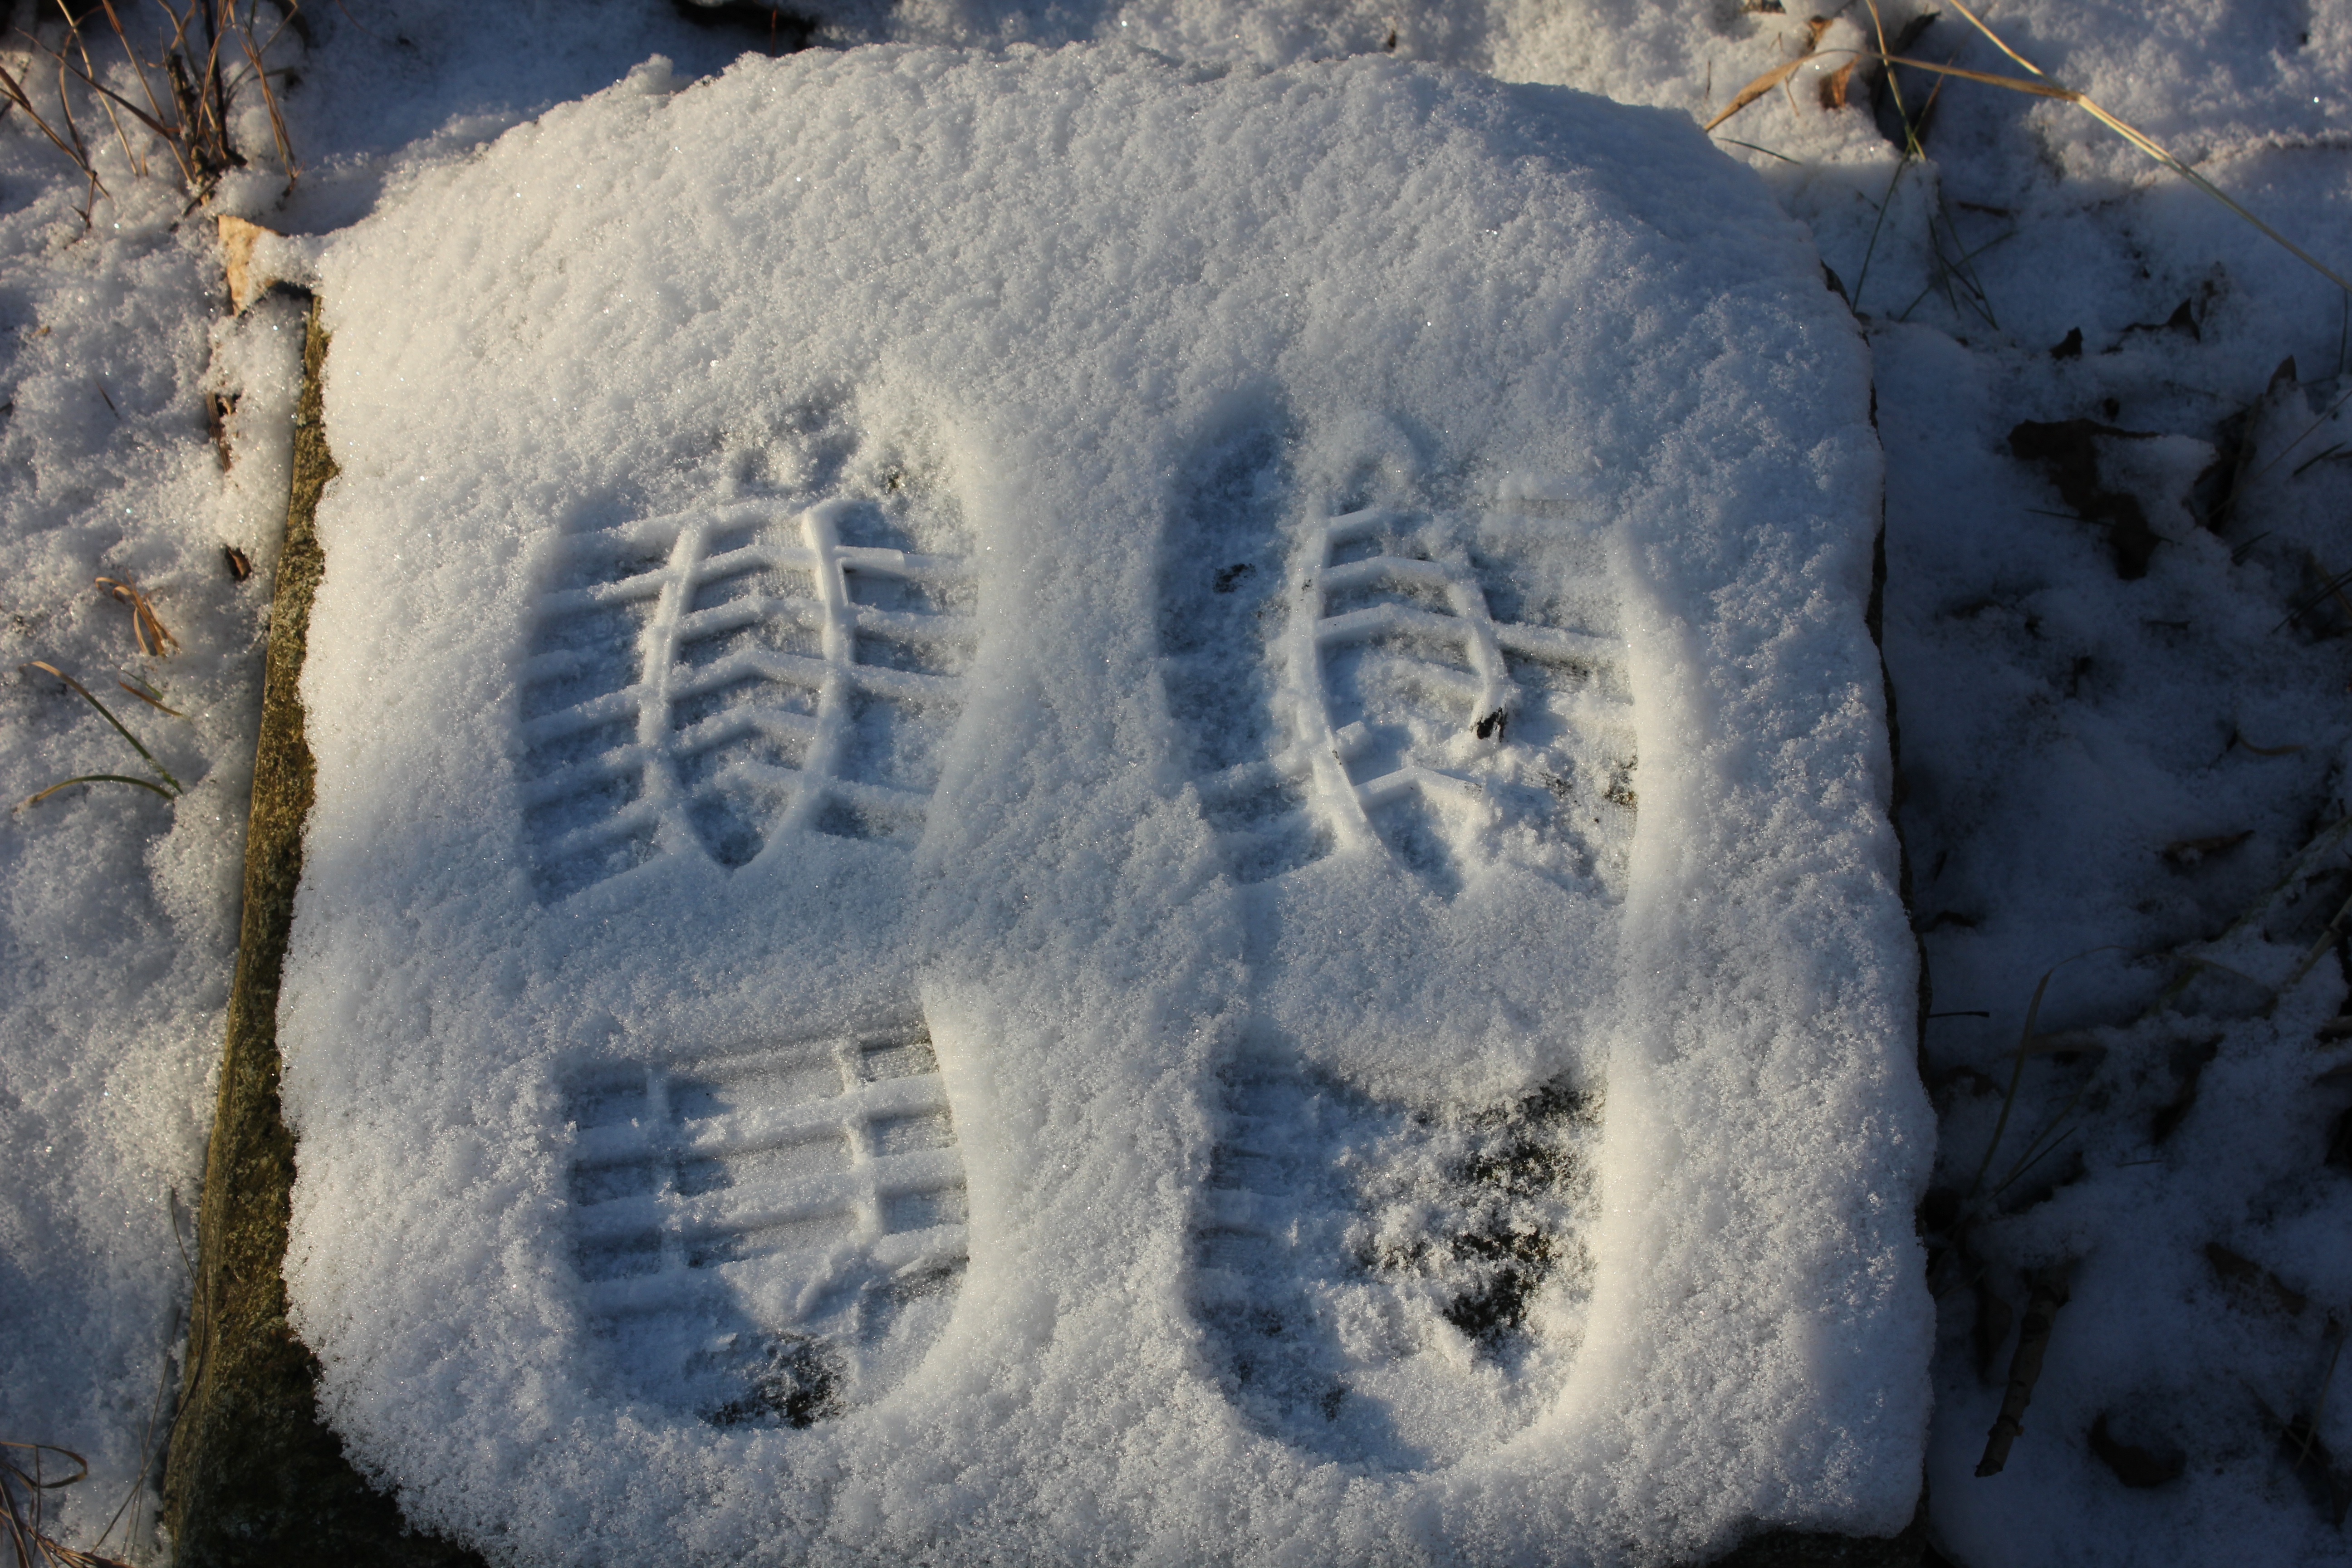
water, nature, snow, winter, sky, track, frost, step, walk, ice, print, frozen, tracks, freezing